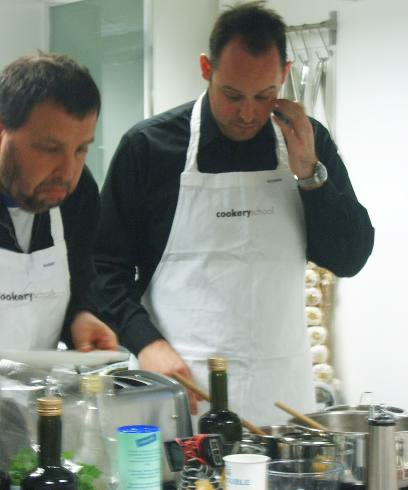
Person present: Yes